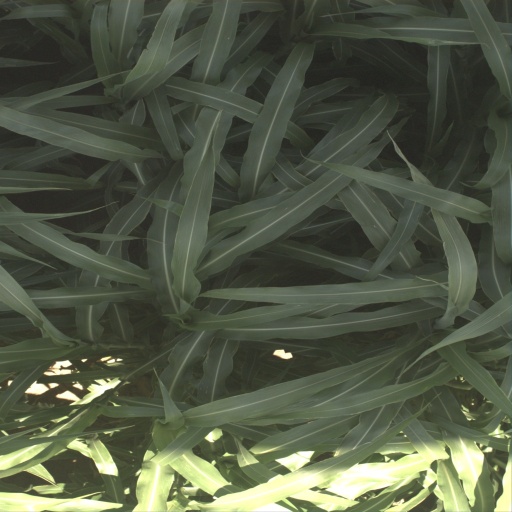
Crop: sorghum